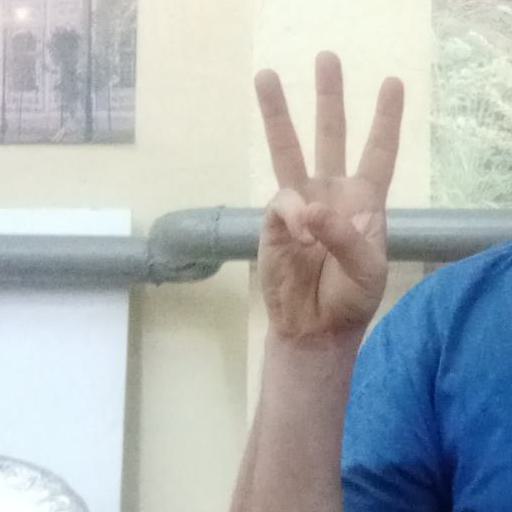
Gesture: three